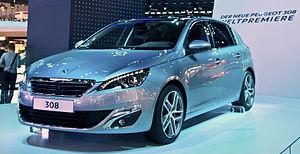
Peugeot est un constructeur automobile français. L'entreprise familiale qui précède l'actuelle entreprise Peugeot est fondée en 1810, lors de la transformation du moulin familial sis à Hérimoncourt en aciérie. Différentes branches de la famille vont se lancer dans des productions très diversifiées, mais toutes basées sur l'acier